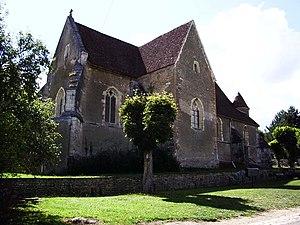
Cet article recense les monuments historiques de la Nièvre, en France.
Colméry est une commune française située dans le département de la Nièvre, en région Bourgogne-Franche-Comté.